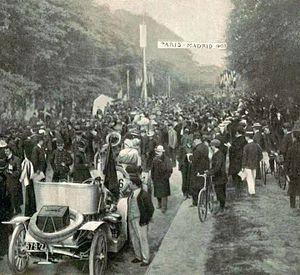
Le départ de Paris-Madrid 1903 à Versailles (à partir de 4 heures du matin), La Vie au Grand Air du 29 mai 1903, p. 343
La Course automobile Paris-Madrid via Bordeaux est une course qui n'a connu qu'une seule édition. Elle est considérée comme étant le VIIIᵉ Grand Prix automobile de l'ACF. Commencée le dimanche 24 mai 1903 à 3 h 30 du matin à Versailles et initialement prévue pour s'étendre sur trois journées, les 24, 26 et 27 mai, elle est arrêtée par les autorités avant son terme, à Bordeaux, en raison du grand nombre d'accidents, coûtant notamment la vie au pilote Marcel Renault.